List of birds of California

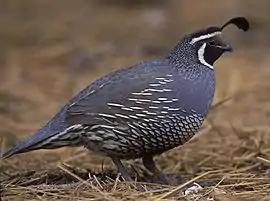
The California quail is the official state bird of California.

This list of birds of California is a comprehensive listing of all the bird species seen naturally in the U.S. state of California as determined by the California Bird Records Committee (CBRC). Additional accidental and hypothetical species have been added from different sources.